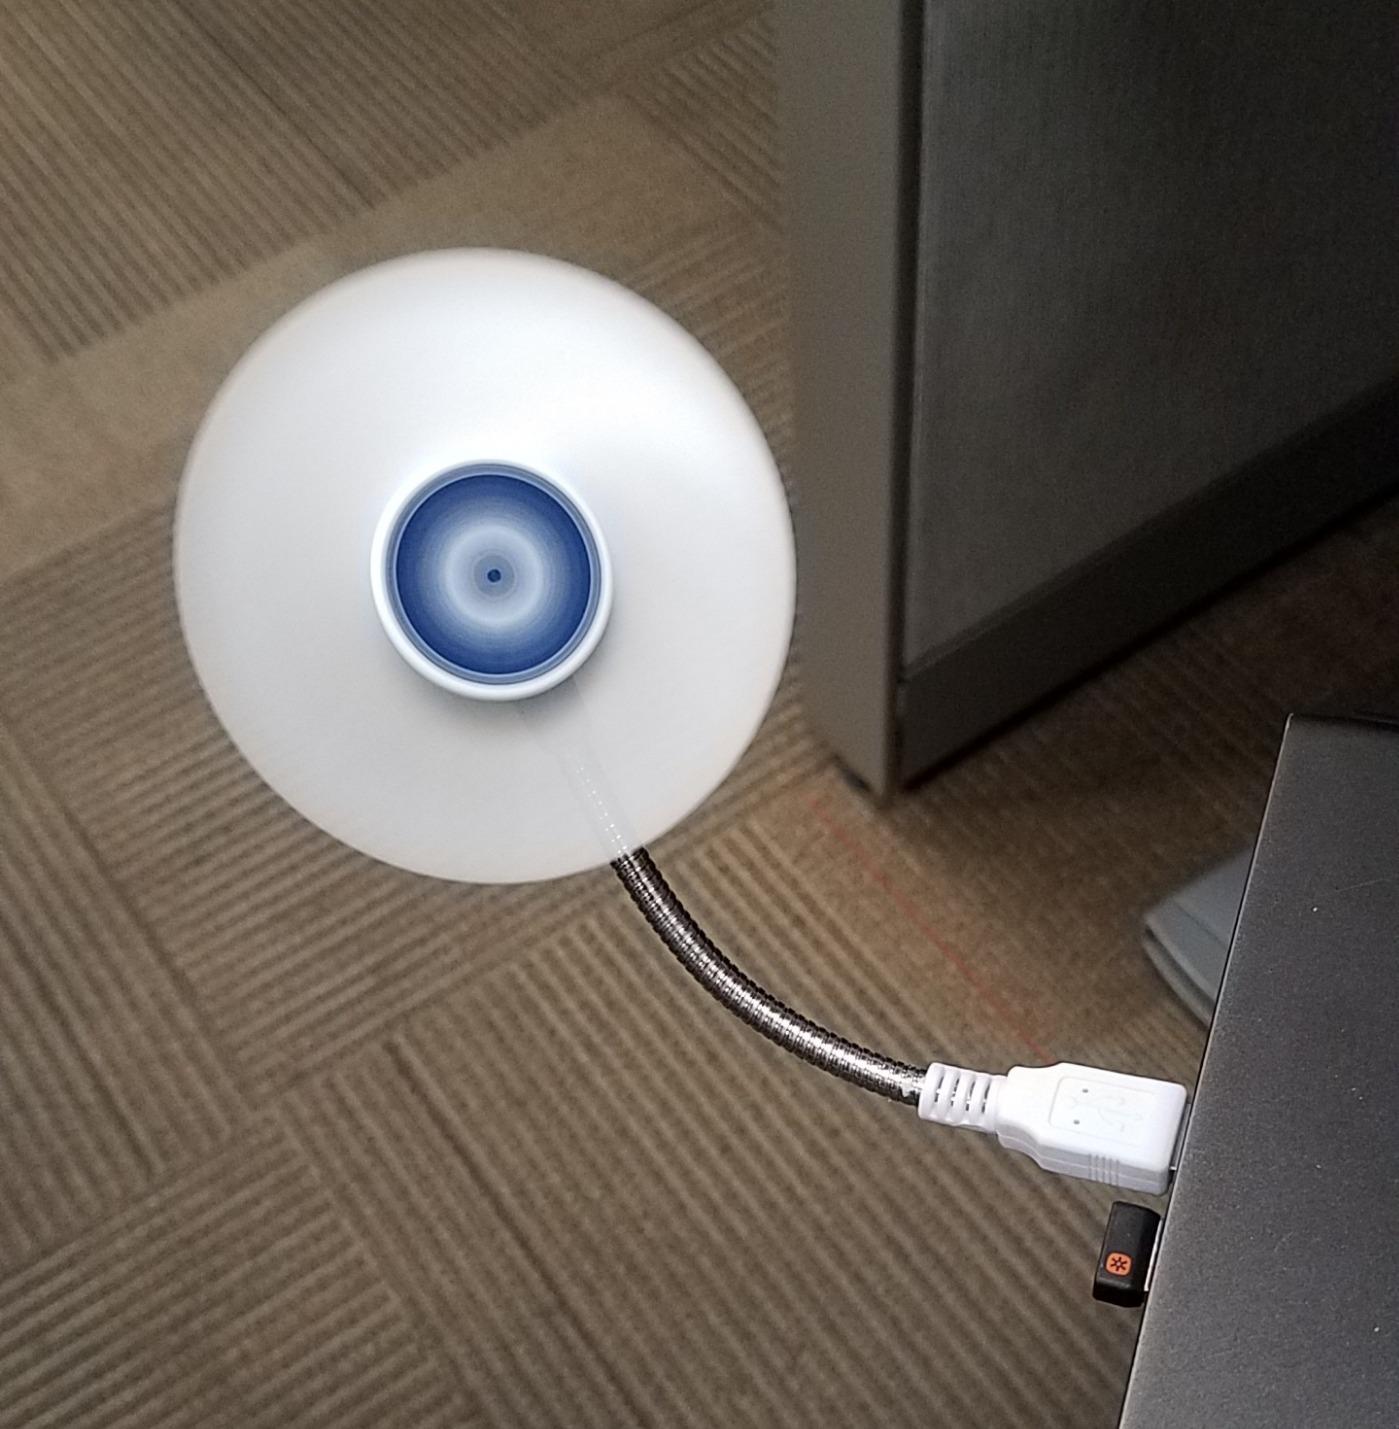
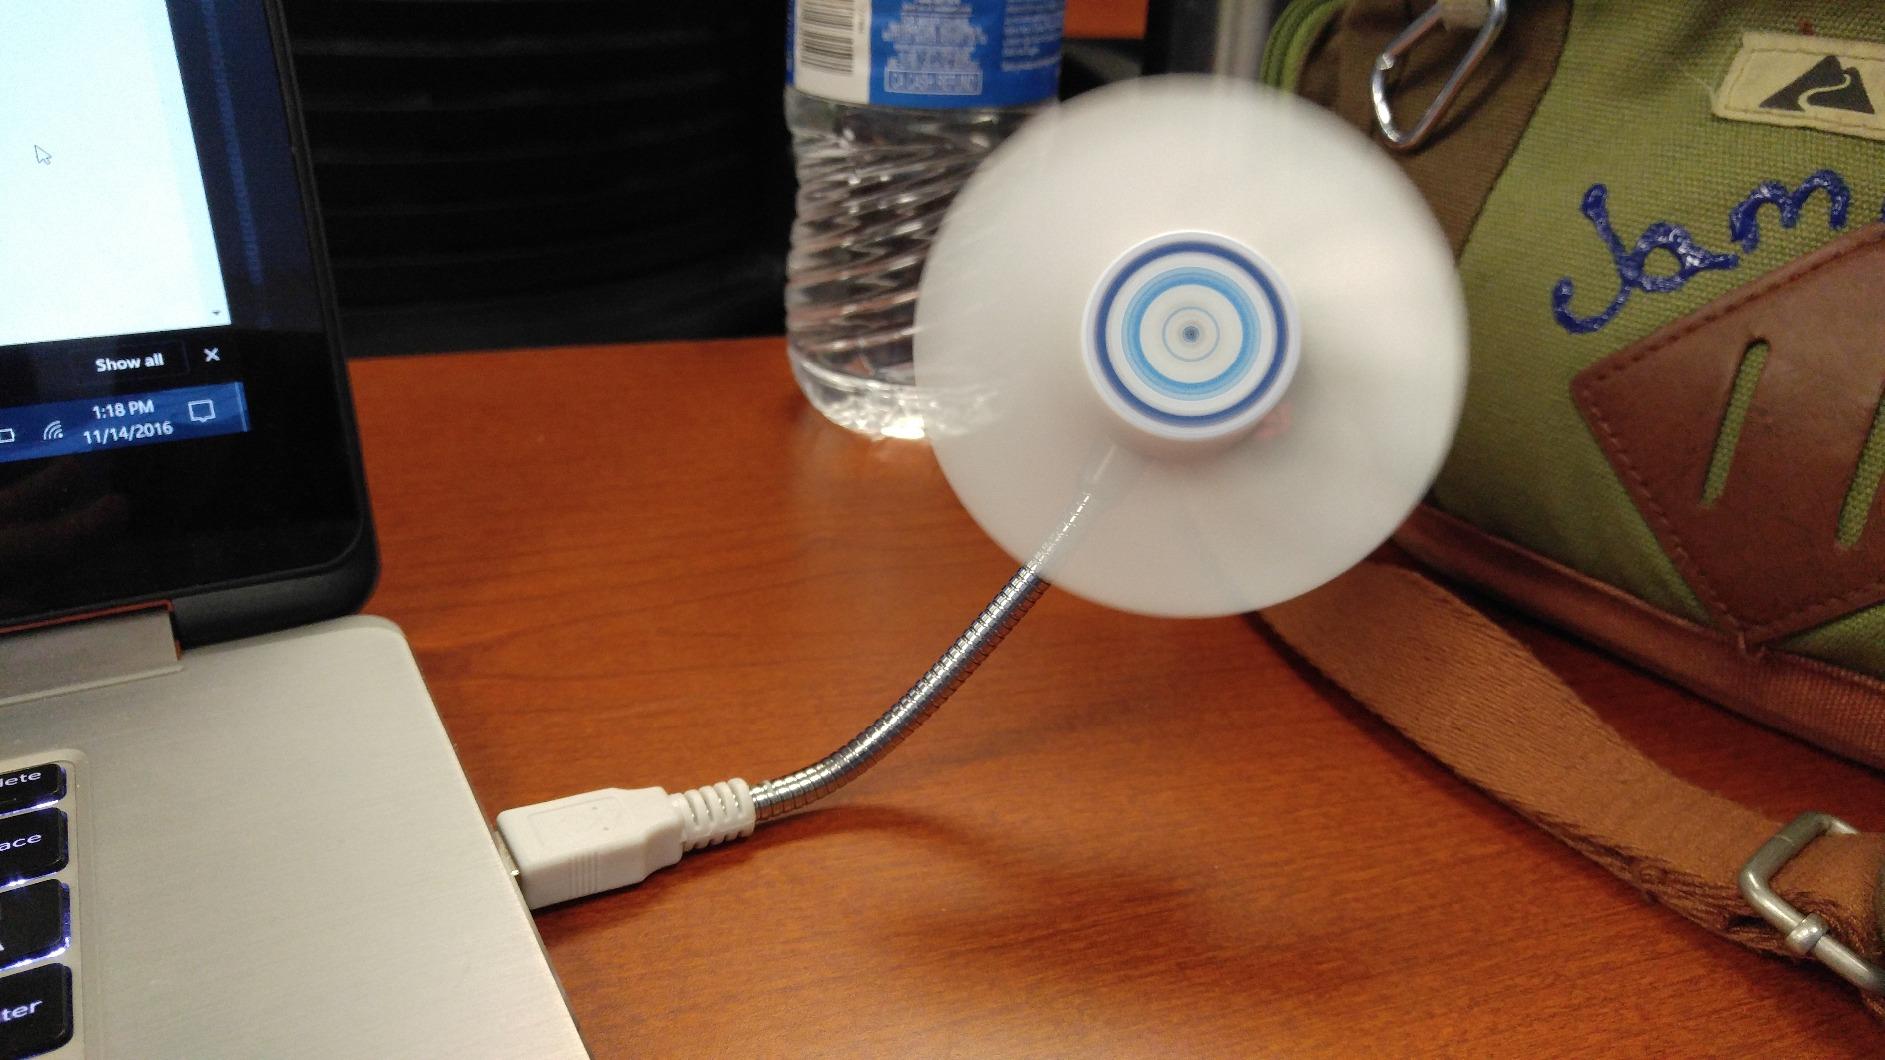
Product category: fan
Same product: yes